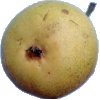
Label: Pear 2